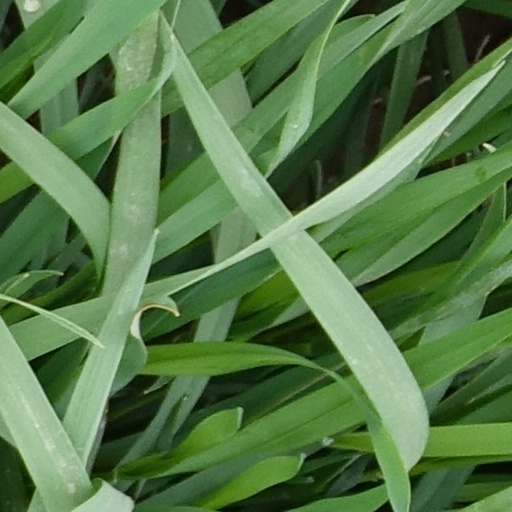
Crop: wheat